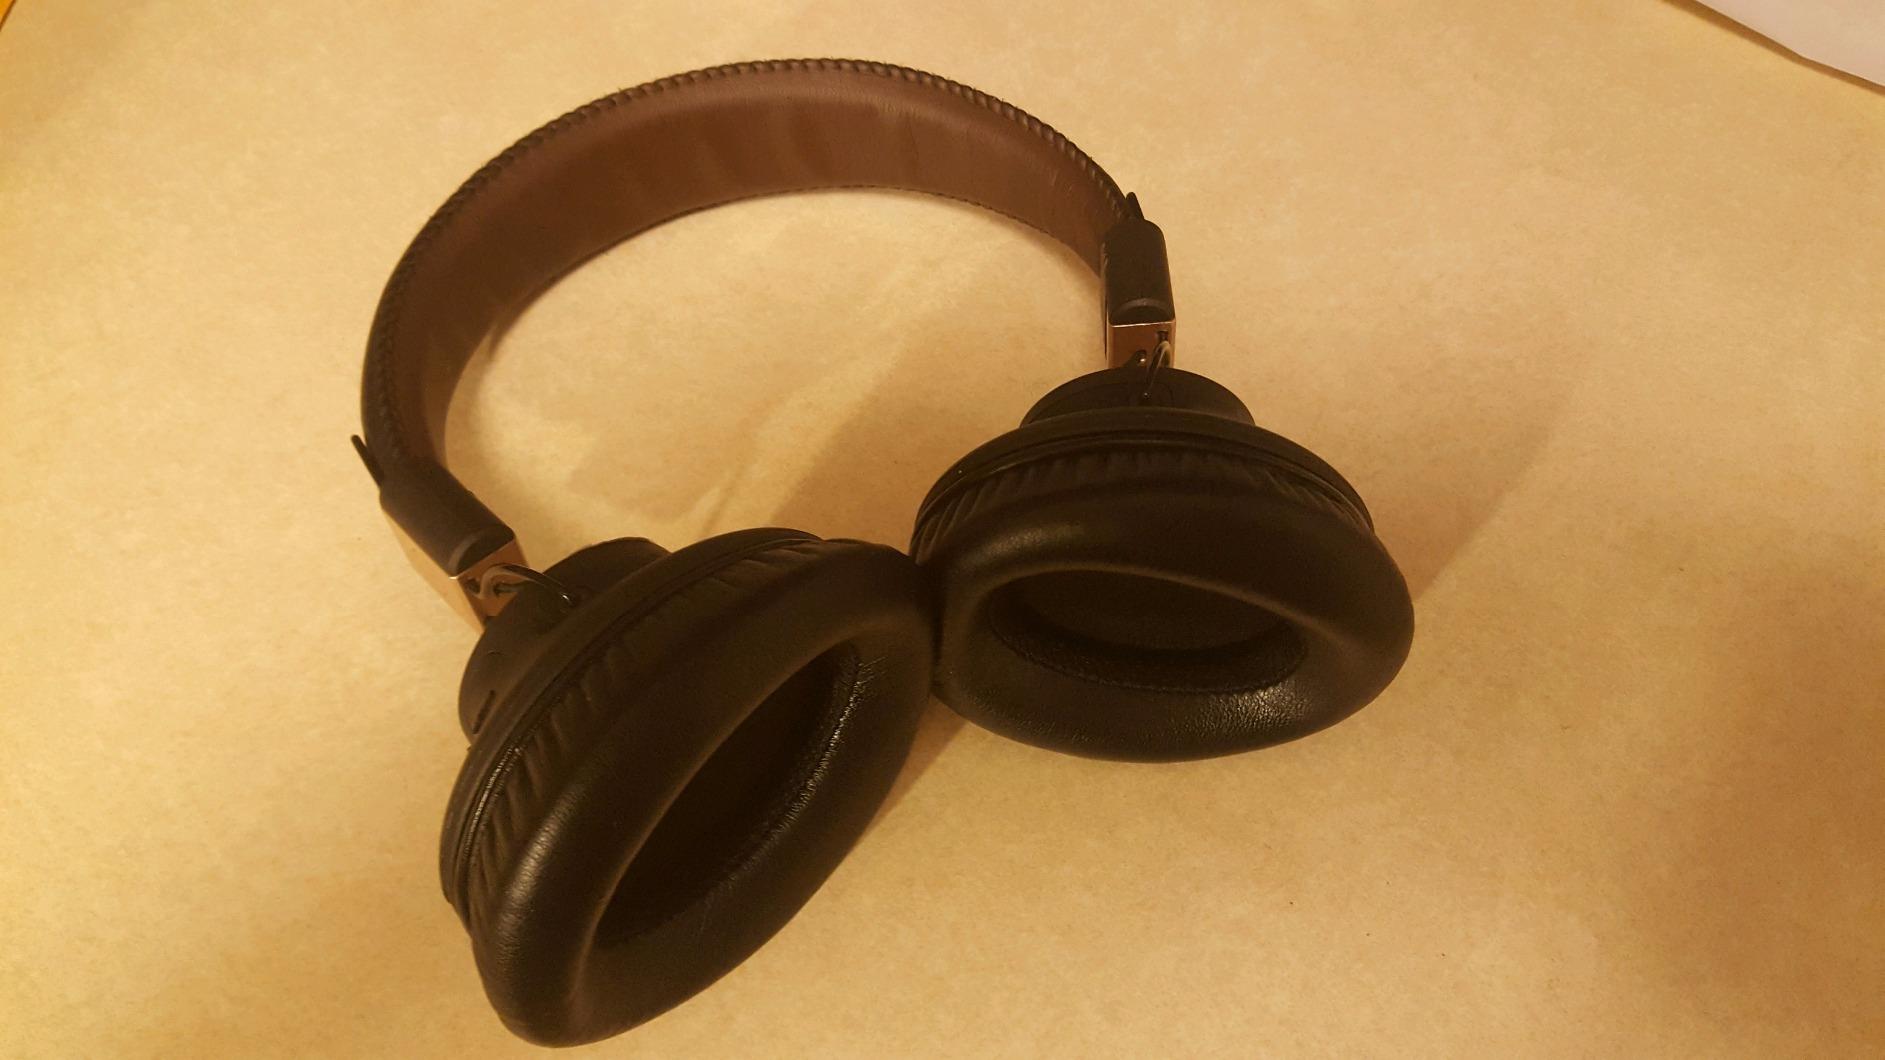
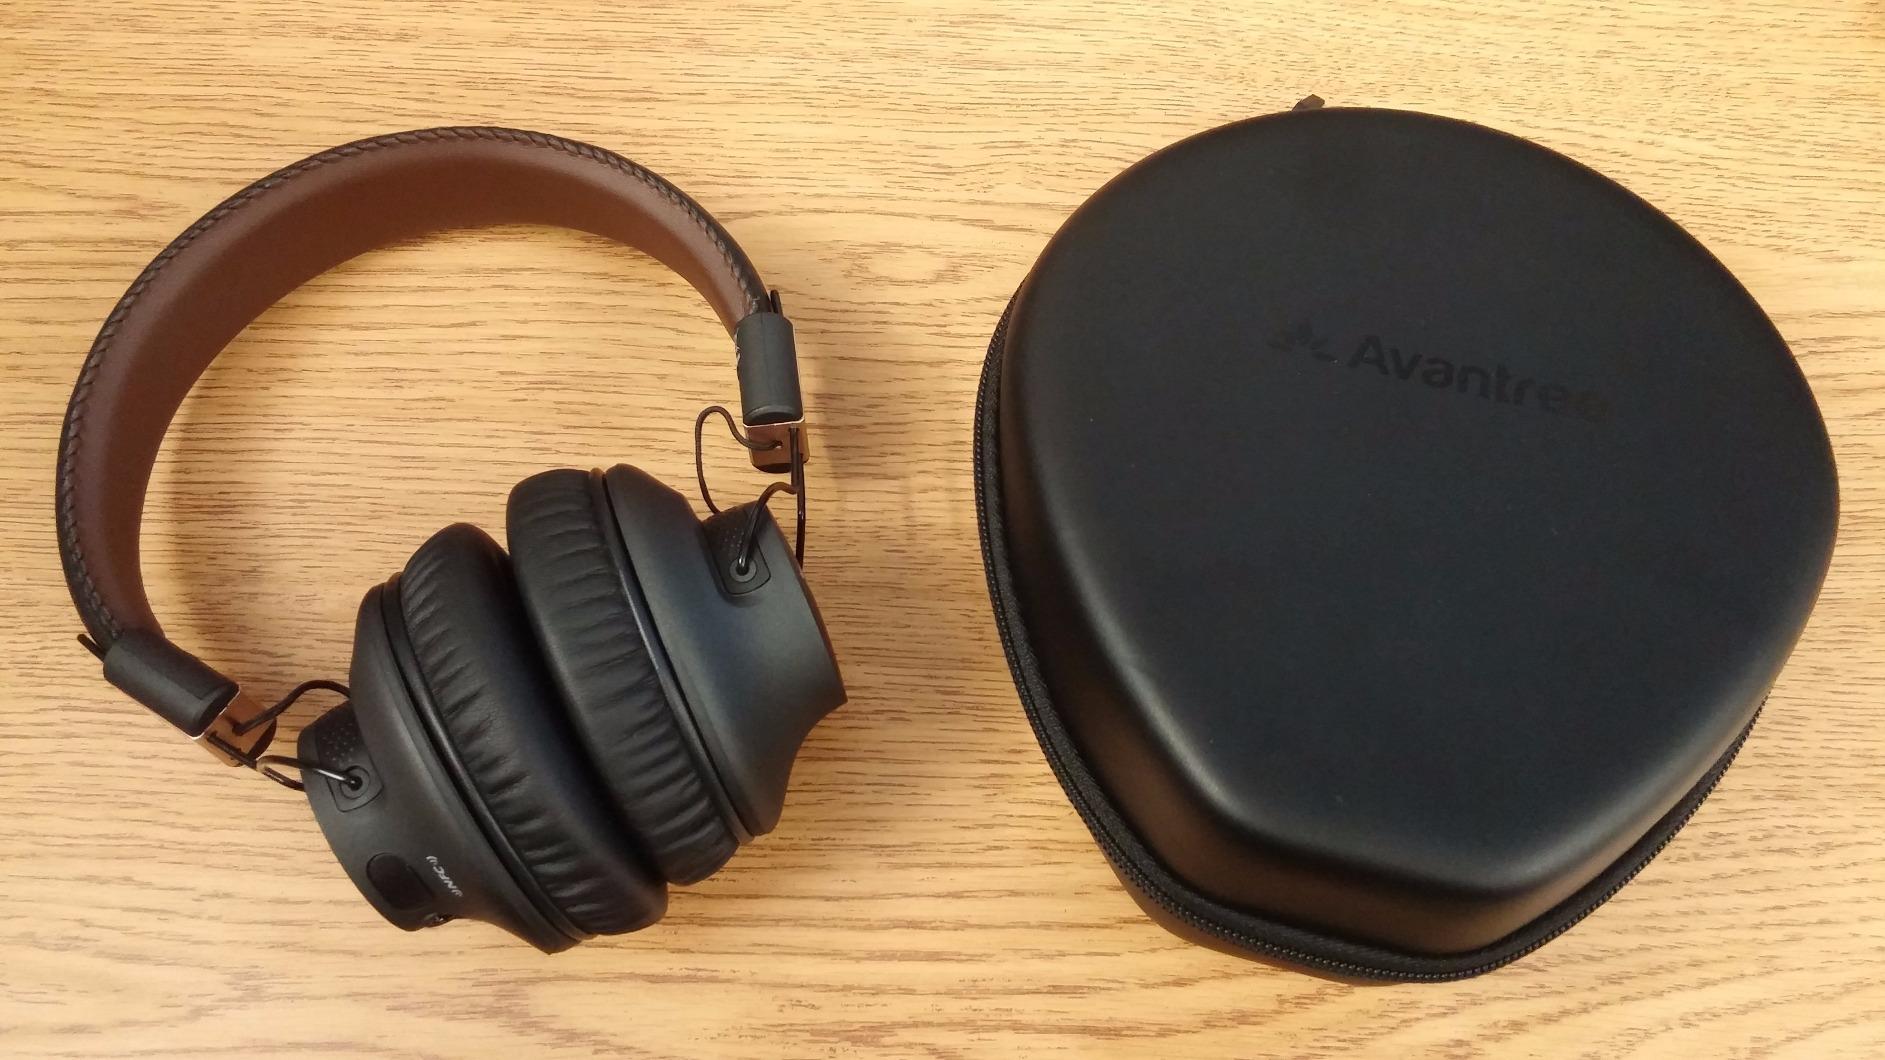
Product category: headphones
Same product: yes